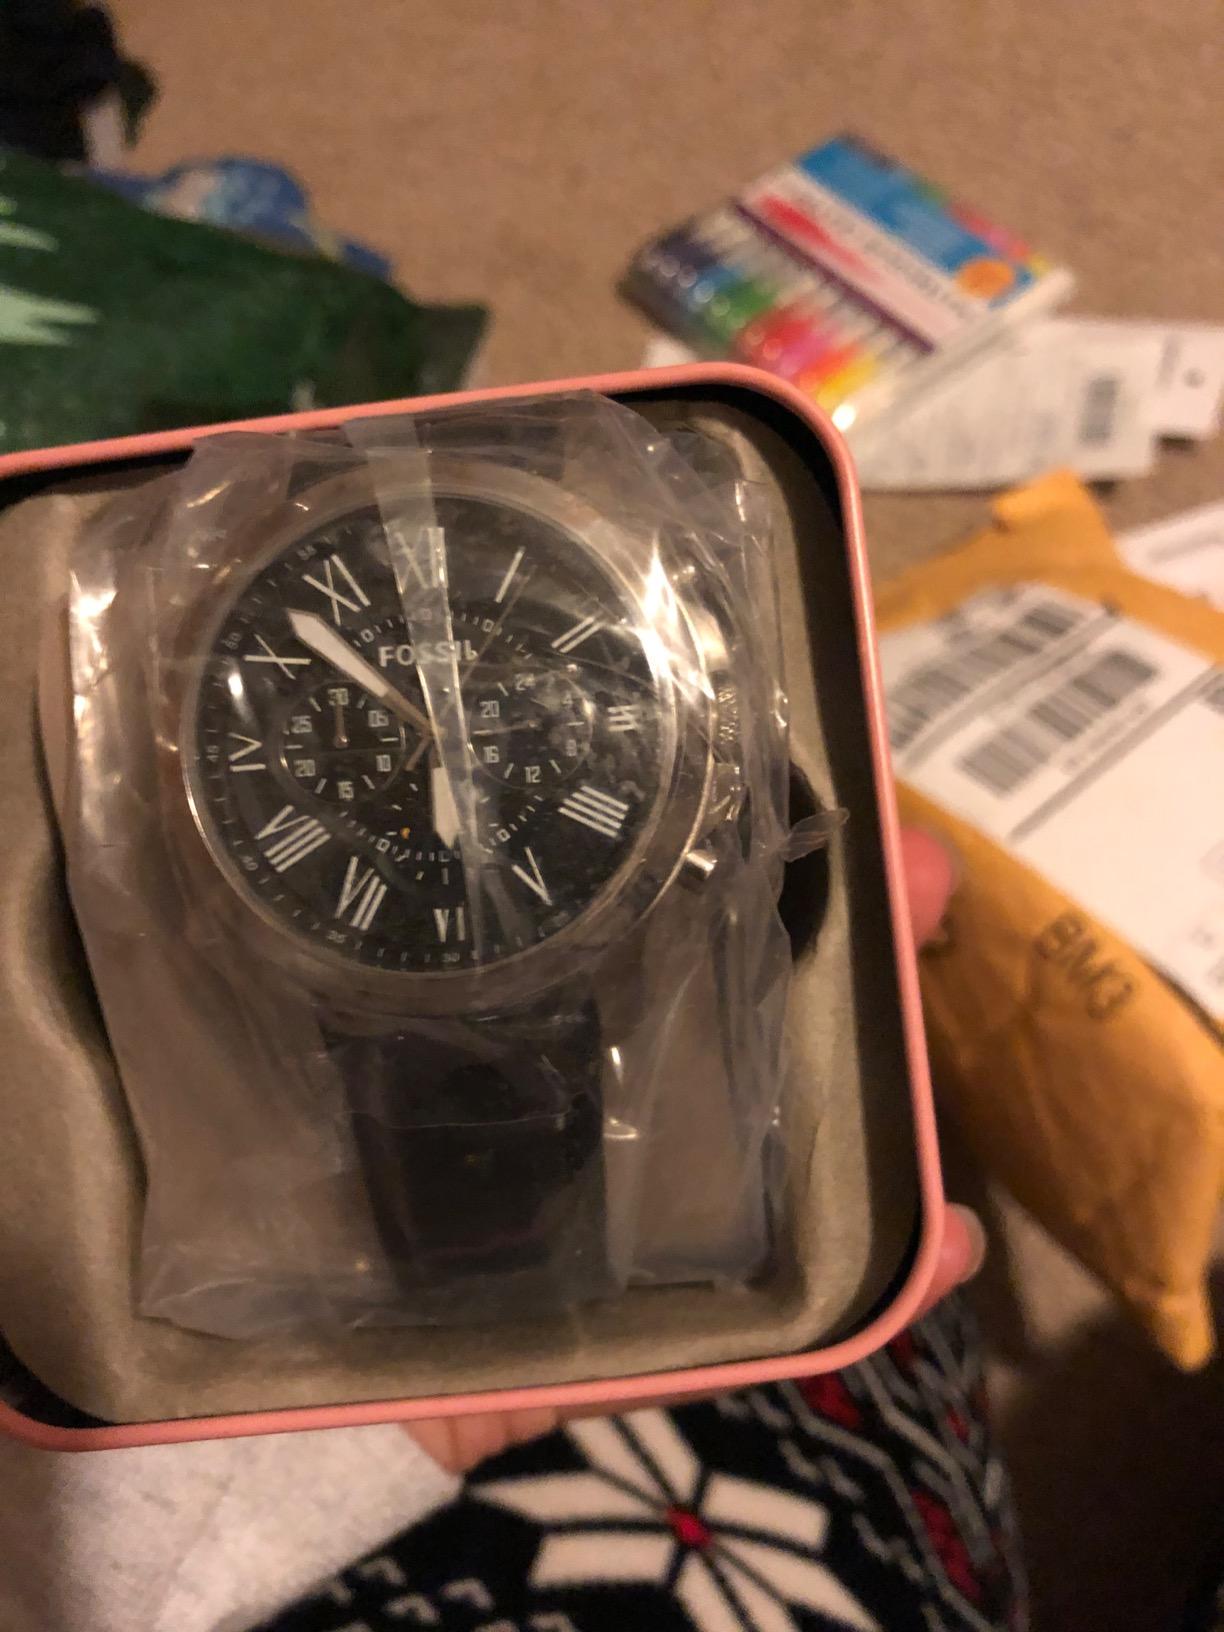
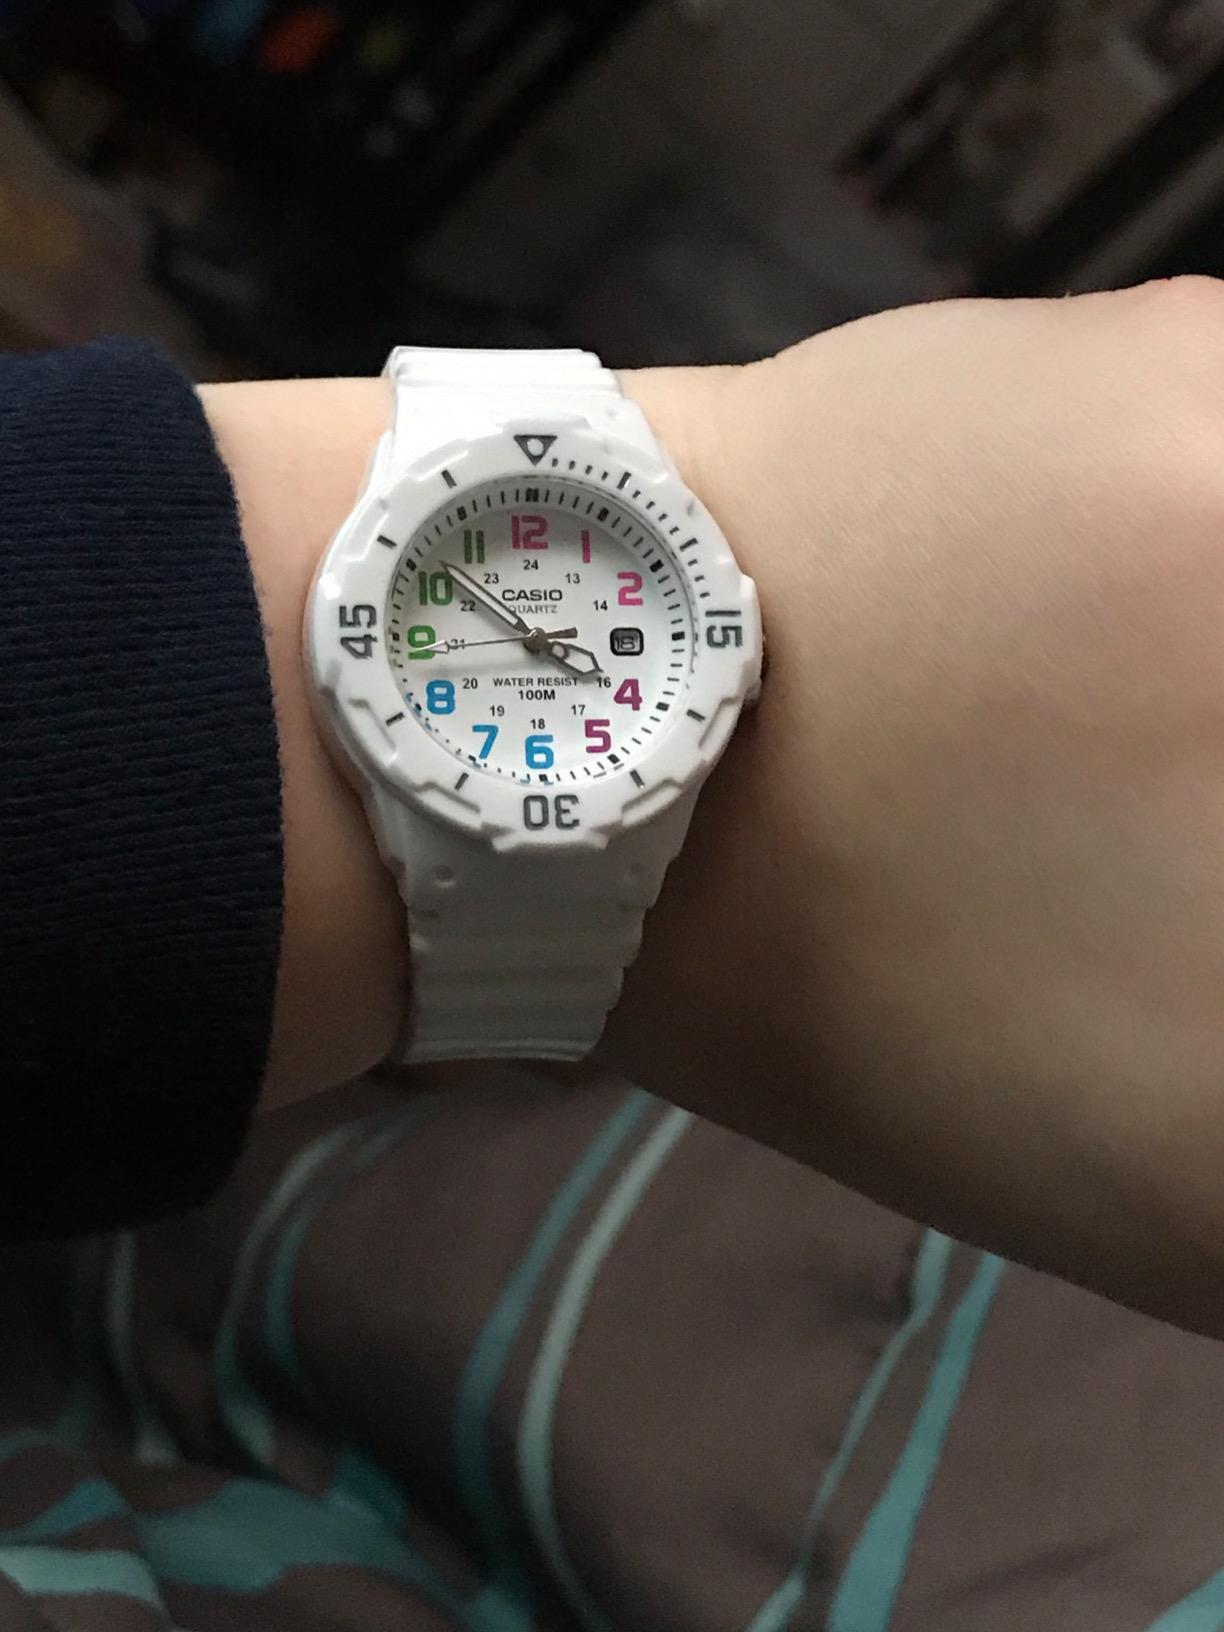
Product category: accessories_watch
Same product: no